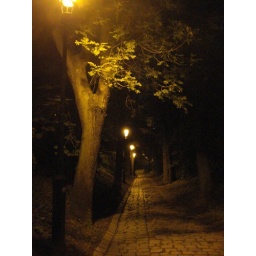
dark dodgy street we walked home down.... yes its in the middle of a forest!